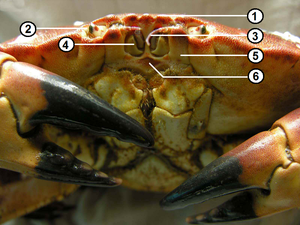
Le crabe dormeur ou dormeur ou poupard, poupart, plus connu des gastronomes sous le nom de tourteau et parfois aussi appelé crabe-de-lune ou poing-clos ou clos-poing, ou encore ouvet, a pour nom scientifique Cancer pagurus. Attention, « crabe dormeur » s'utilise aussi pour le Dromia personata.